Square cookie
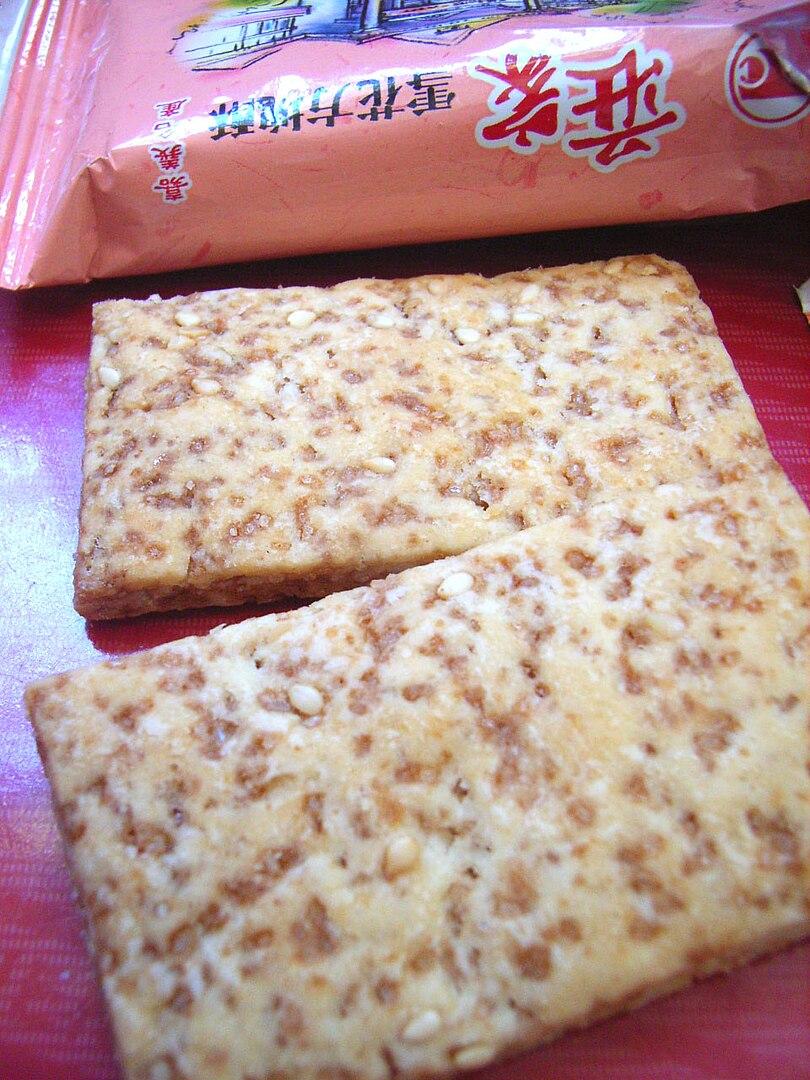
Also known as:
lzh - Literary Chinese: 方塊酥
yue - Cantonese: 方塊酥
zh - Chinese: 方塊酥
Category: cookies, biscuit (shortcrust biscuit)
Cuisine: Taiwanese
Associated cuisines: Taiwanese
Area: Chiayi
Countries: Taiwan
Region: Eastern Asia, , , ,
The dish is primary include baked milk powder, butter or lard, sesame seeds, and sugar. The preparation involves mixing low-gluten flour with these ingredients to form a dough, which is then divided into small portions. Separately, medium-gluten flour is kneaded to create the outer layer. Each portion of the filling is wrapped in the outer layer, flattened, folded multiple times, and then baked until crispy. The resulting texture and flavor, characterized by the rich taste of butter and sesame, are what make these cookies particularly appealing.